Aborrebjerg

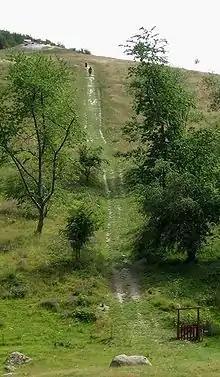
North track to the summit

As well as the neighbouring cliffs Aborrebjerg bedrock is chalk, which originated during the Cretaceous and was later lifted to its present location by tectonic movements following the ice ages.